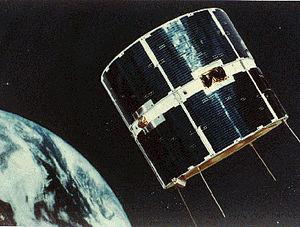
Cos-B fut la première mission de l'Agence spatiale européenne destinée à étudier les sources de rayons gamma. Il s'agissait d'un satellite contenant des détecteurs de rayons X et de rayons gamma, qui fut lancé par la NASA pour le compte de l'ESA le 9 août 1975. La mission s'acheva le 25 avril 1982, après que le satellite eut été opérationnel pendant plus de 6,5 ans, soit quatre ans de plus que prévu. Les résultats scientifiques comprenaient le catalogue 2CG listant environ 25 sources gamma et une carte de la Voie lactée. Le satellite observa également la binaire X à forte masse Cygnus X-3.